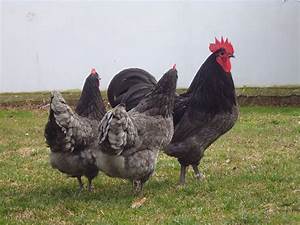
Label: gallina